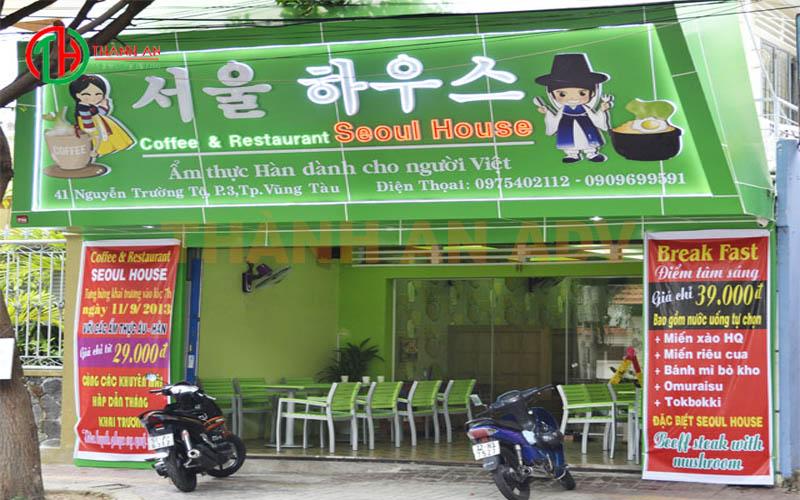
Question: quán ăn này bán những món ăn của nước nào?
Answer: món ăn của hàn quốc